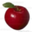
Label: apple